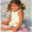
Label: girl